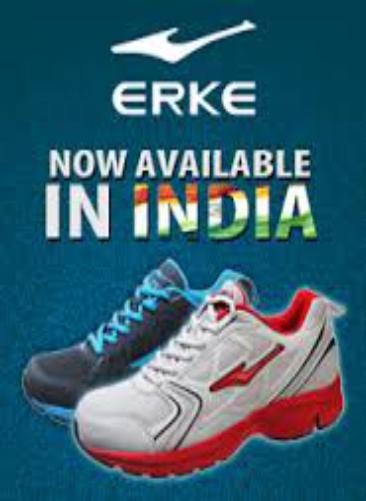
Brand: ERKE-1
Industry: Clothes